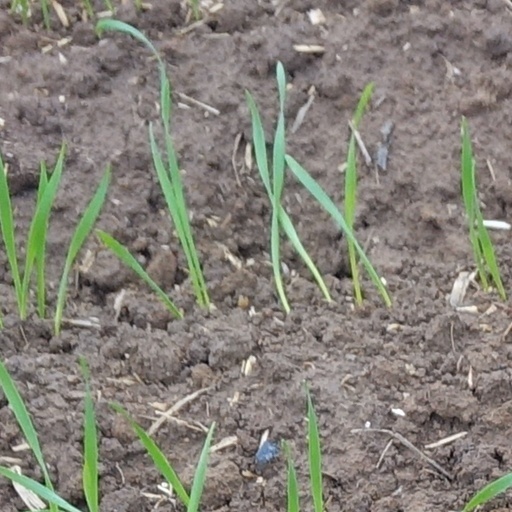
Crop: wheat